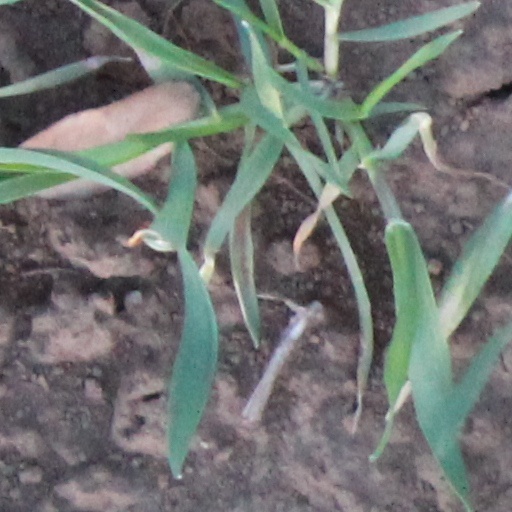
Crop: wheat